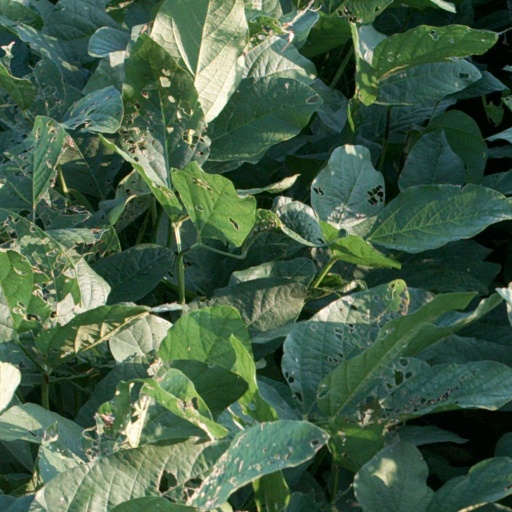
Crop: soybean